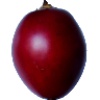
Label: Tamarillo 1